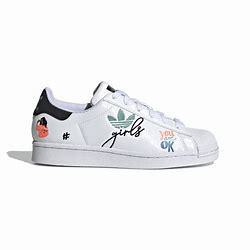
Brand: Adidas
Model: Superstar Pure